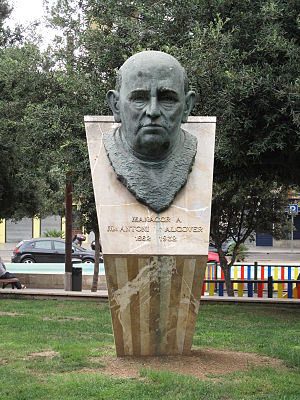
Antoni Maria Alcover i Sureda
Monument over Alcover i Manacor
Antoni Maria Alcover i Sureda var en mallorcansk folklorist, sprogforsker og forkæmper for det catalanske sprog.